Gopinath Kaviraj

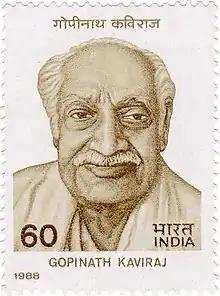
Gopinath Kaviraj on a 1988 stamp of India

Gopinath Kaviraj (7 September 1887 – 12 June 1976) was an Indian Sanskrit scholar, Indologist and philosopher. First appointed in 1914 a librarian, he was the Principal of Government Sanskrit College, Varanasi from 1923 to 1937. He was also the editor of the "Sarasvati Bhavana Granthamala" (Sarasvati Bhavana Texts) during that period.